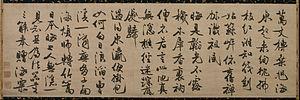
Le terme « Trésor national » est utilisé depuis 1897 pour désigner les biens culturels importants du Japon,